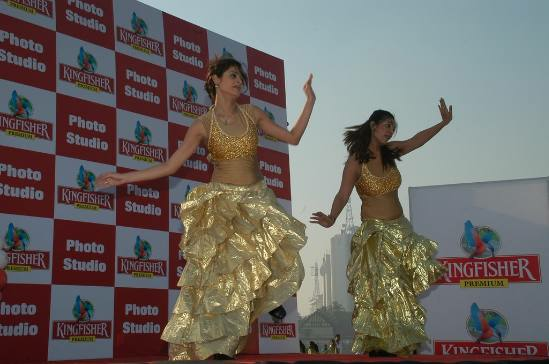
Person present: Yes